Elizabeth Pirie

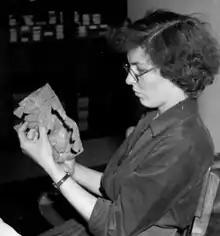

Elizabeth Jean Elphinstone Pirie (14 September 1932 – 1 March 2005) was a British numismatist specialising in ninth-century Northumbrian coinage, and museum curator, latterly as Keeper of Archaeology at Leeds City Museum from 1960 to 1991. She wrote eight books and dozens of articles throughout her career. She was a fellow of the Royal Numismatic Society, president of the Yorkshire Numismatic Society and a fellow of the Society of Antiquaries of London.